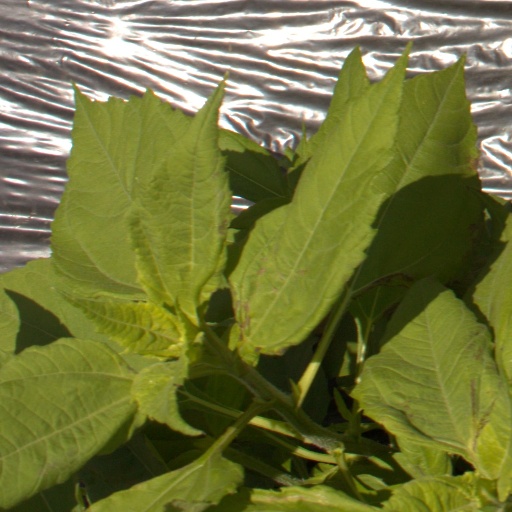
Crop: Jerusalem artichoke